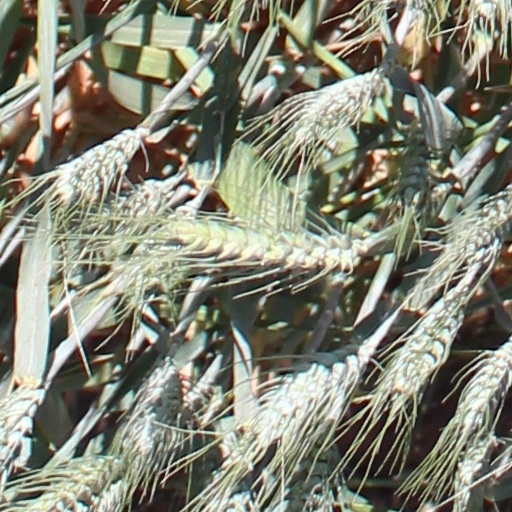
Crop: wheat